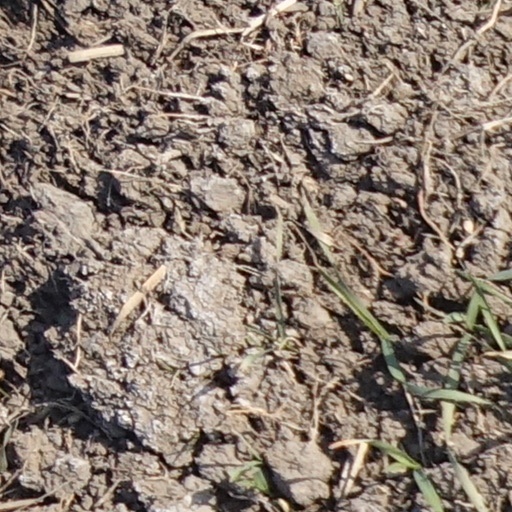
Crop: wheat